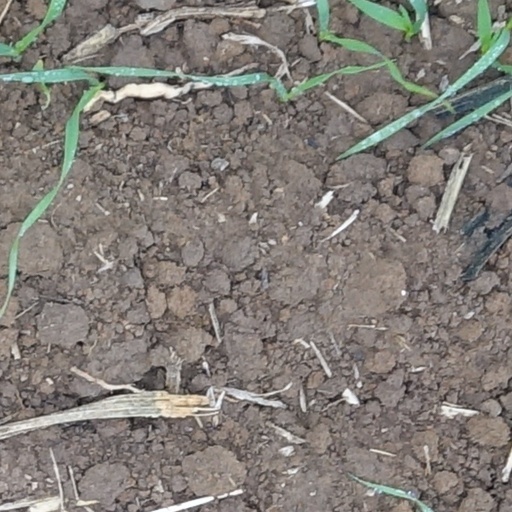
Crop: wheat